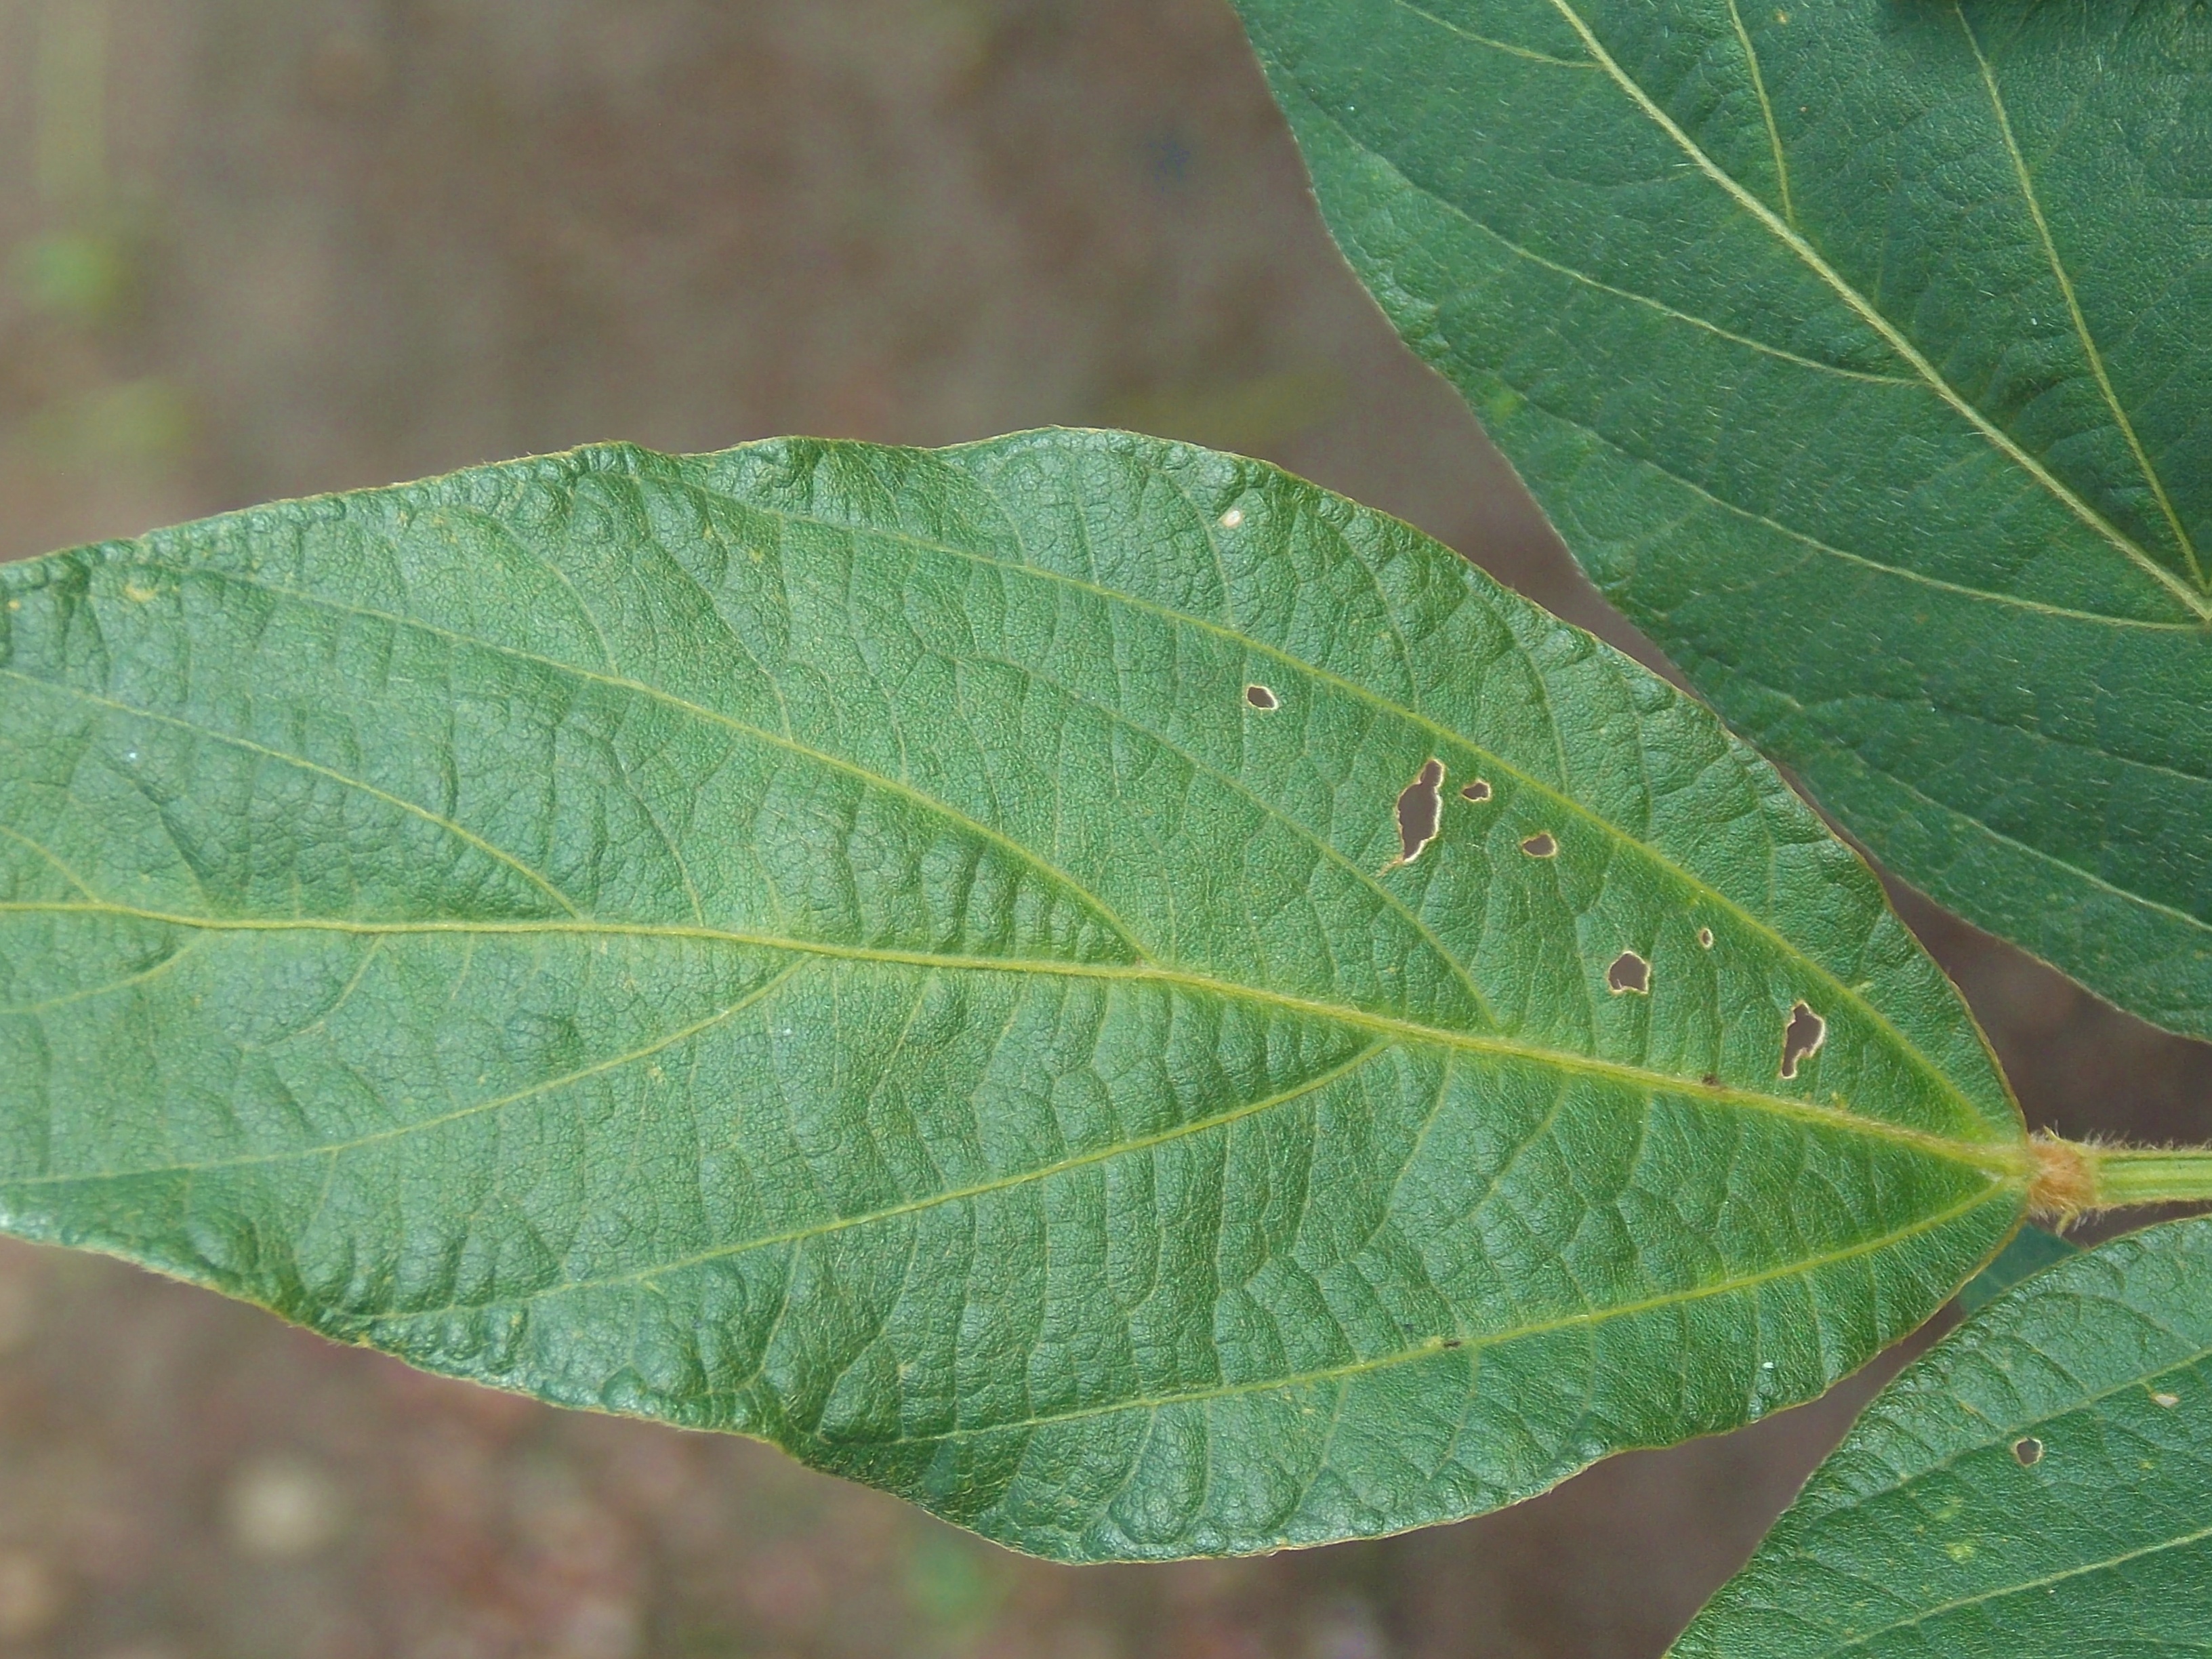
Label: Disease